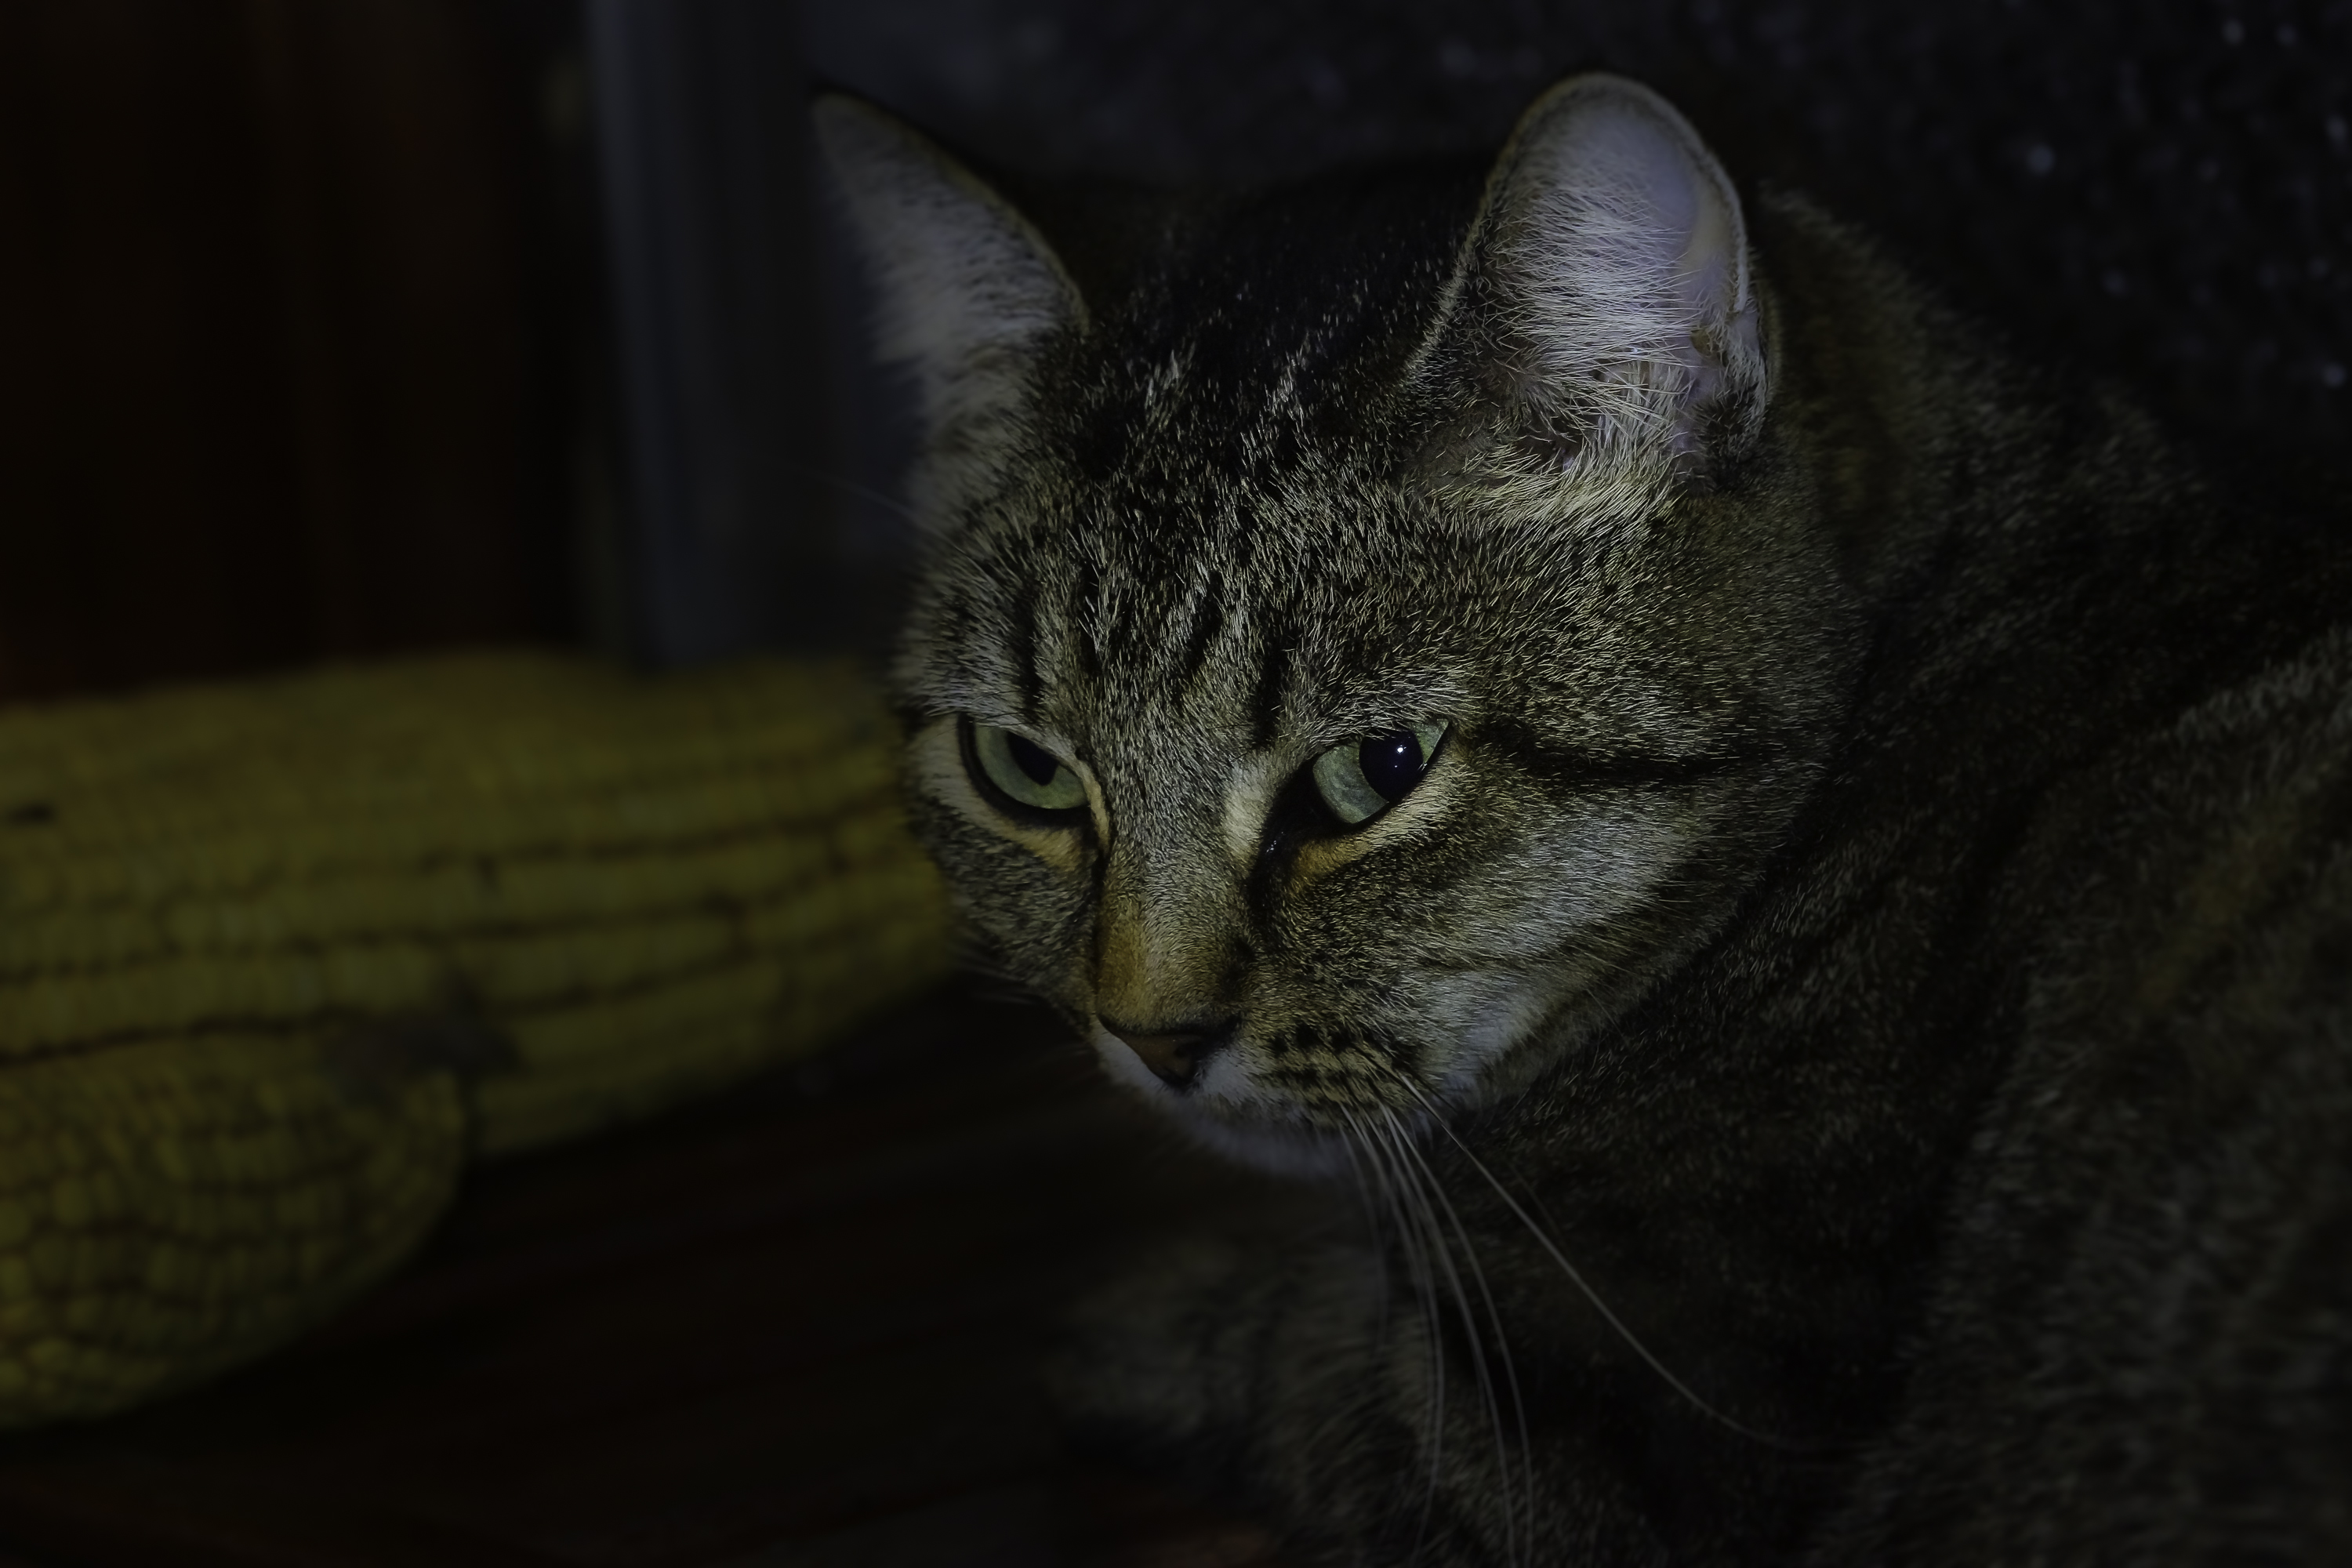
photo, cat, macro, mammal, fauna, close up, cats, whiskers, animals, vertebrate, gatos, a77, g, ggl1, gaby1, xovesphoto, animales, sonya77, gphoto, chunita, gabrielcorua, xelodegalicia, sonya77v, tamron180mmmacro, tabby cat, european shorthair, wild cat, small to medium sized cats, cat like mammal, domestic short haired cat